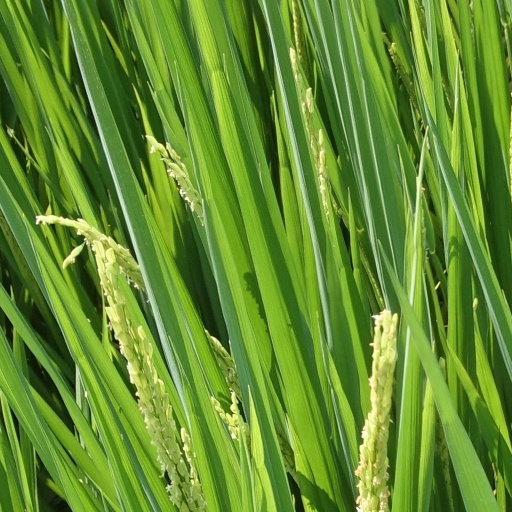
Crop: rice